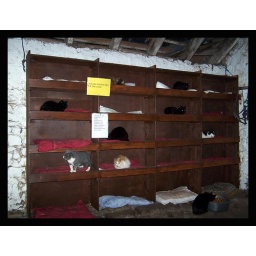
Cat beds in the barn at Willows animal sanctuary